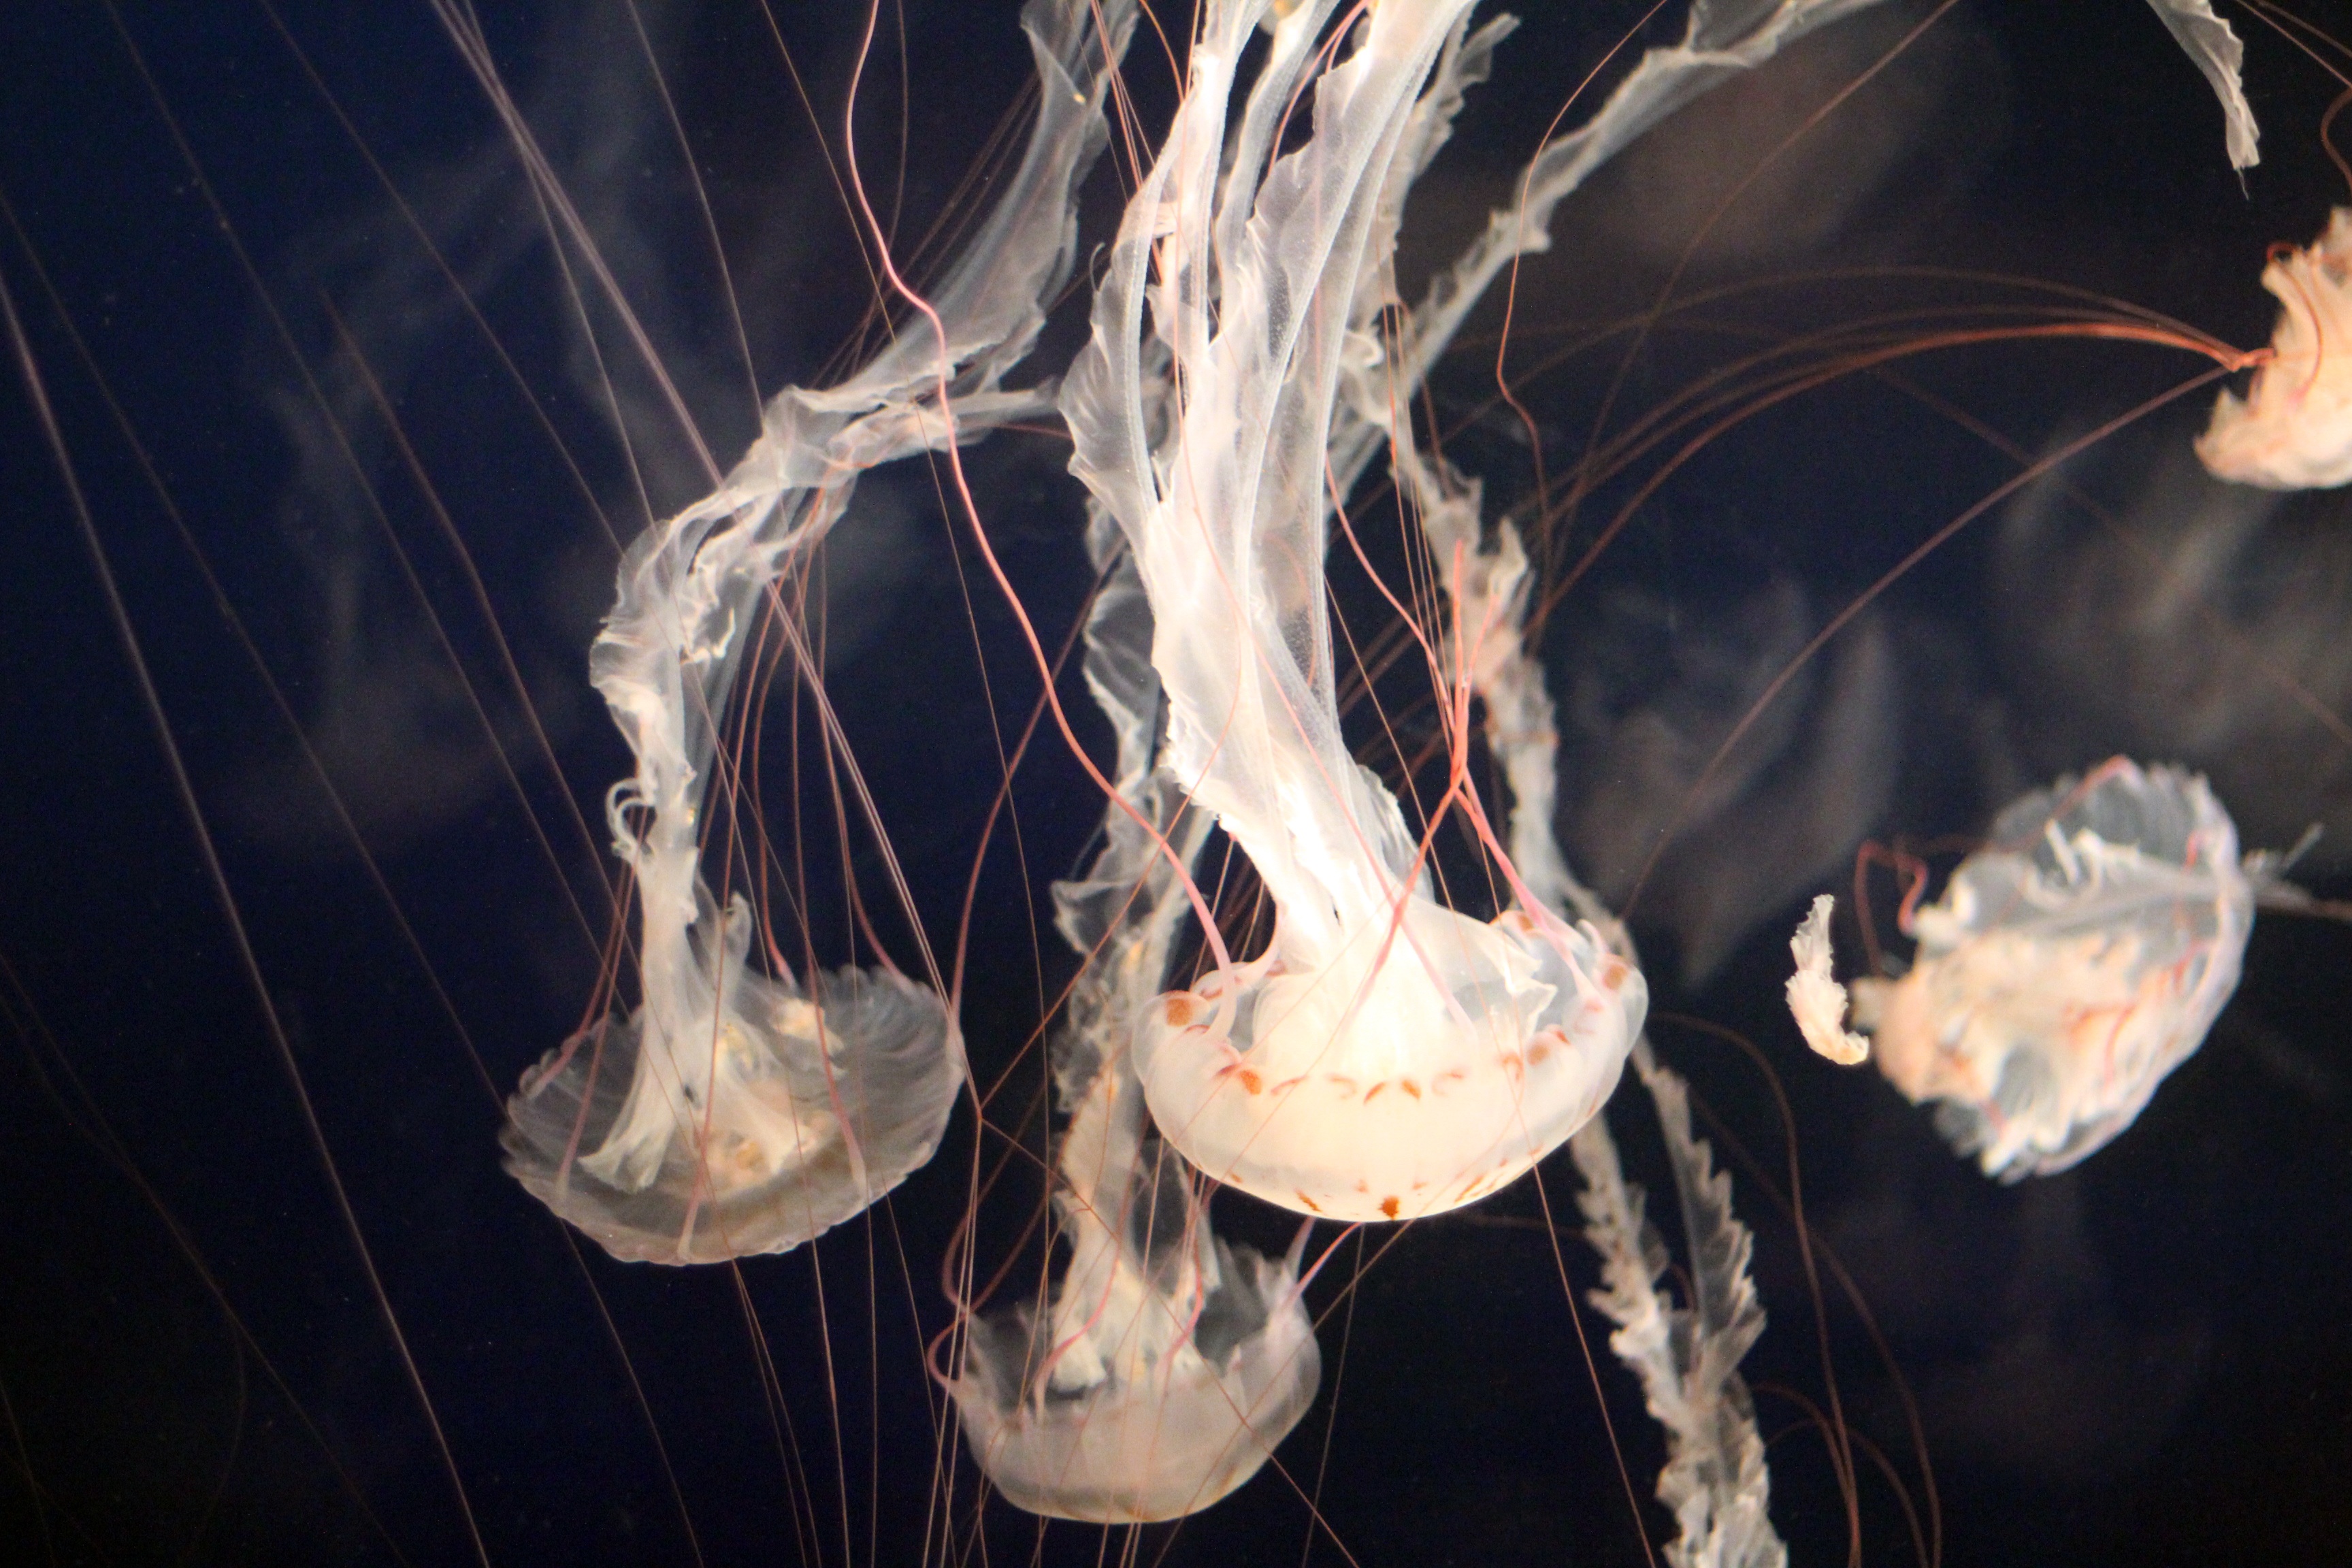
sea, water, ocean, light, glowing, underwater, biology, darkness, jellyfish, aquatic, invertebrate, aquarium, cnidaria, marine, organ, macro photography, jellyfishes, vancouver aquarium, marine invertebrates